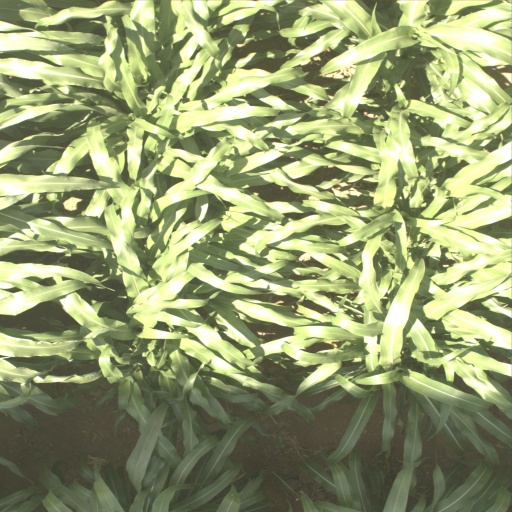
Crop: sorghum